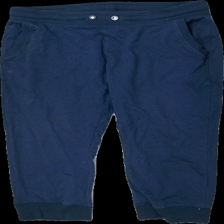
View: front
Type: Trousers
Category: Men
Brand: Not in the list
Brand text on label: Ojp
Colors: Blue
Material: 84% bomull 16% polyester
Cut: Regular
Size: XL
Season: All
Damage: luddigt
Damage location: bottom center
Damage 2: smuts fläck
Damage 2 location: middle left
Damage 3: luddigt
Damage 3 location: top center
Price range: <50
Recommended usage: Export
Description: korta mjukisbyxor
Comment: saknas snörre